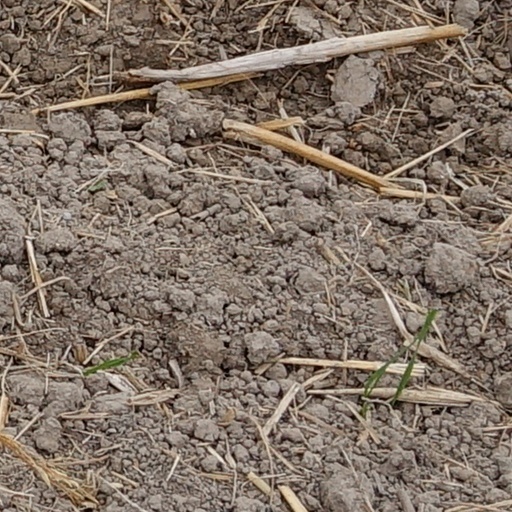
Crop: wheat